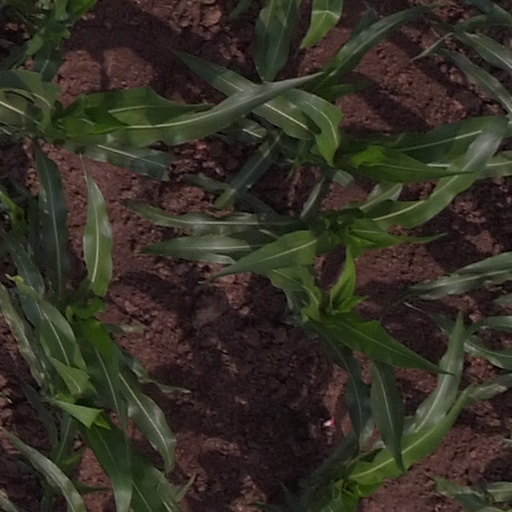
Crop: maize; corn